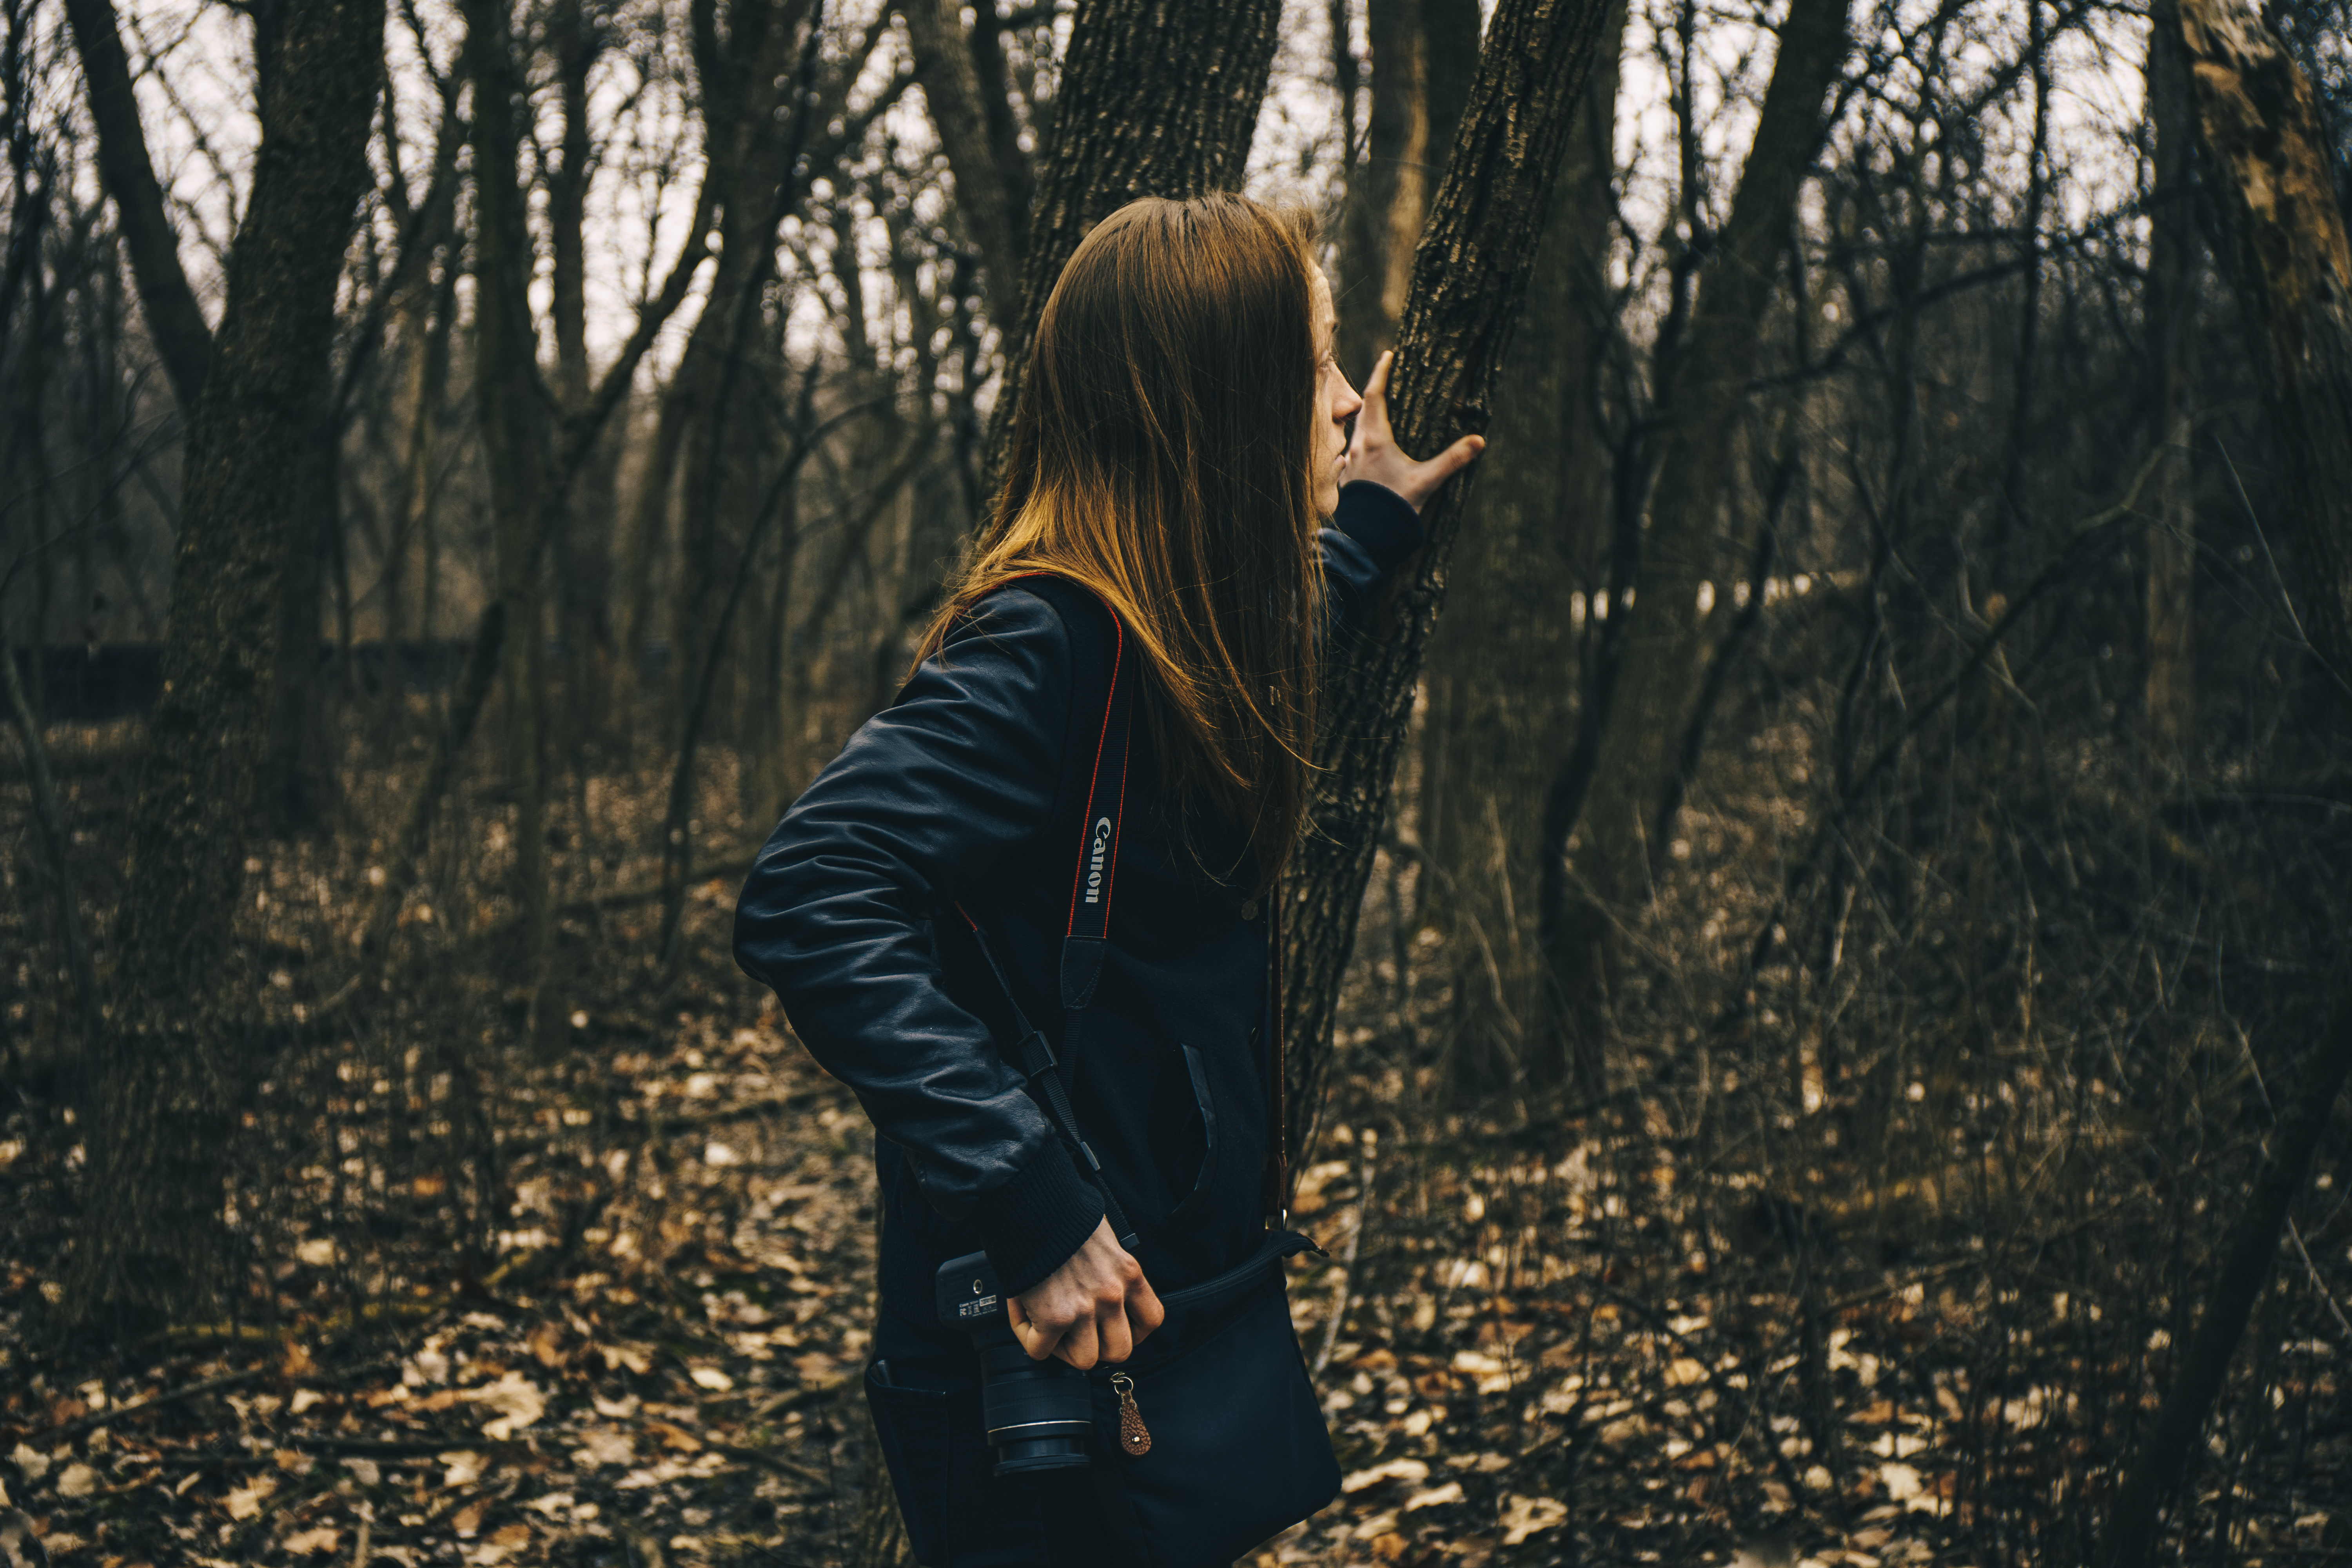
tree, nature, forest, woman, camera, photography, sunlight, female, model, spring, autumn, darkness, lady, season, photograph, beauty, woodland, habitat, photo shoot, portrait photography, natural environment, woody plant